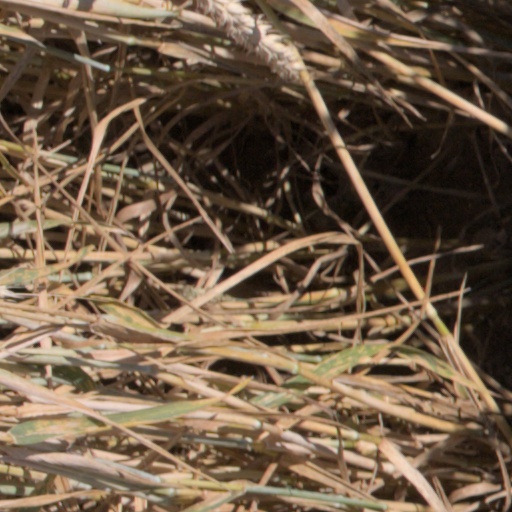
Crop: wheat